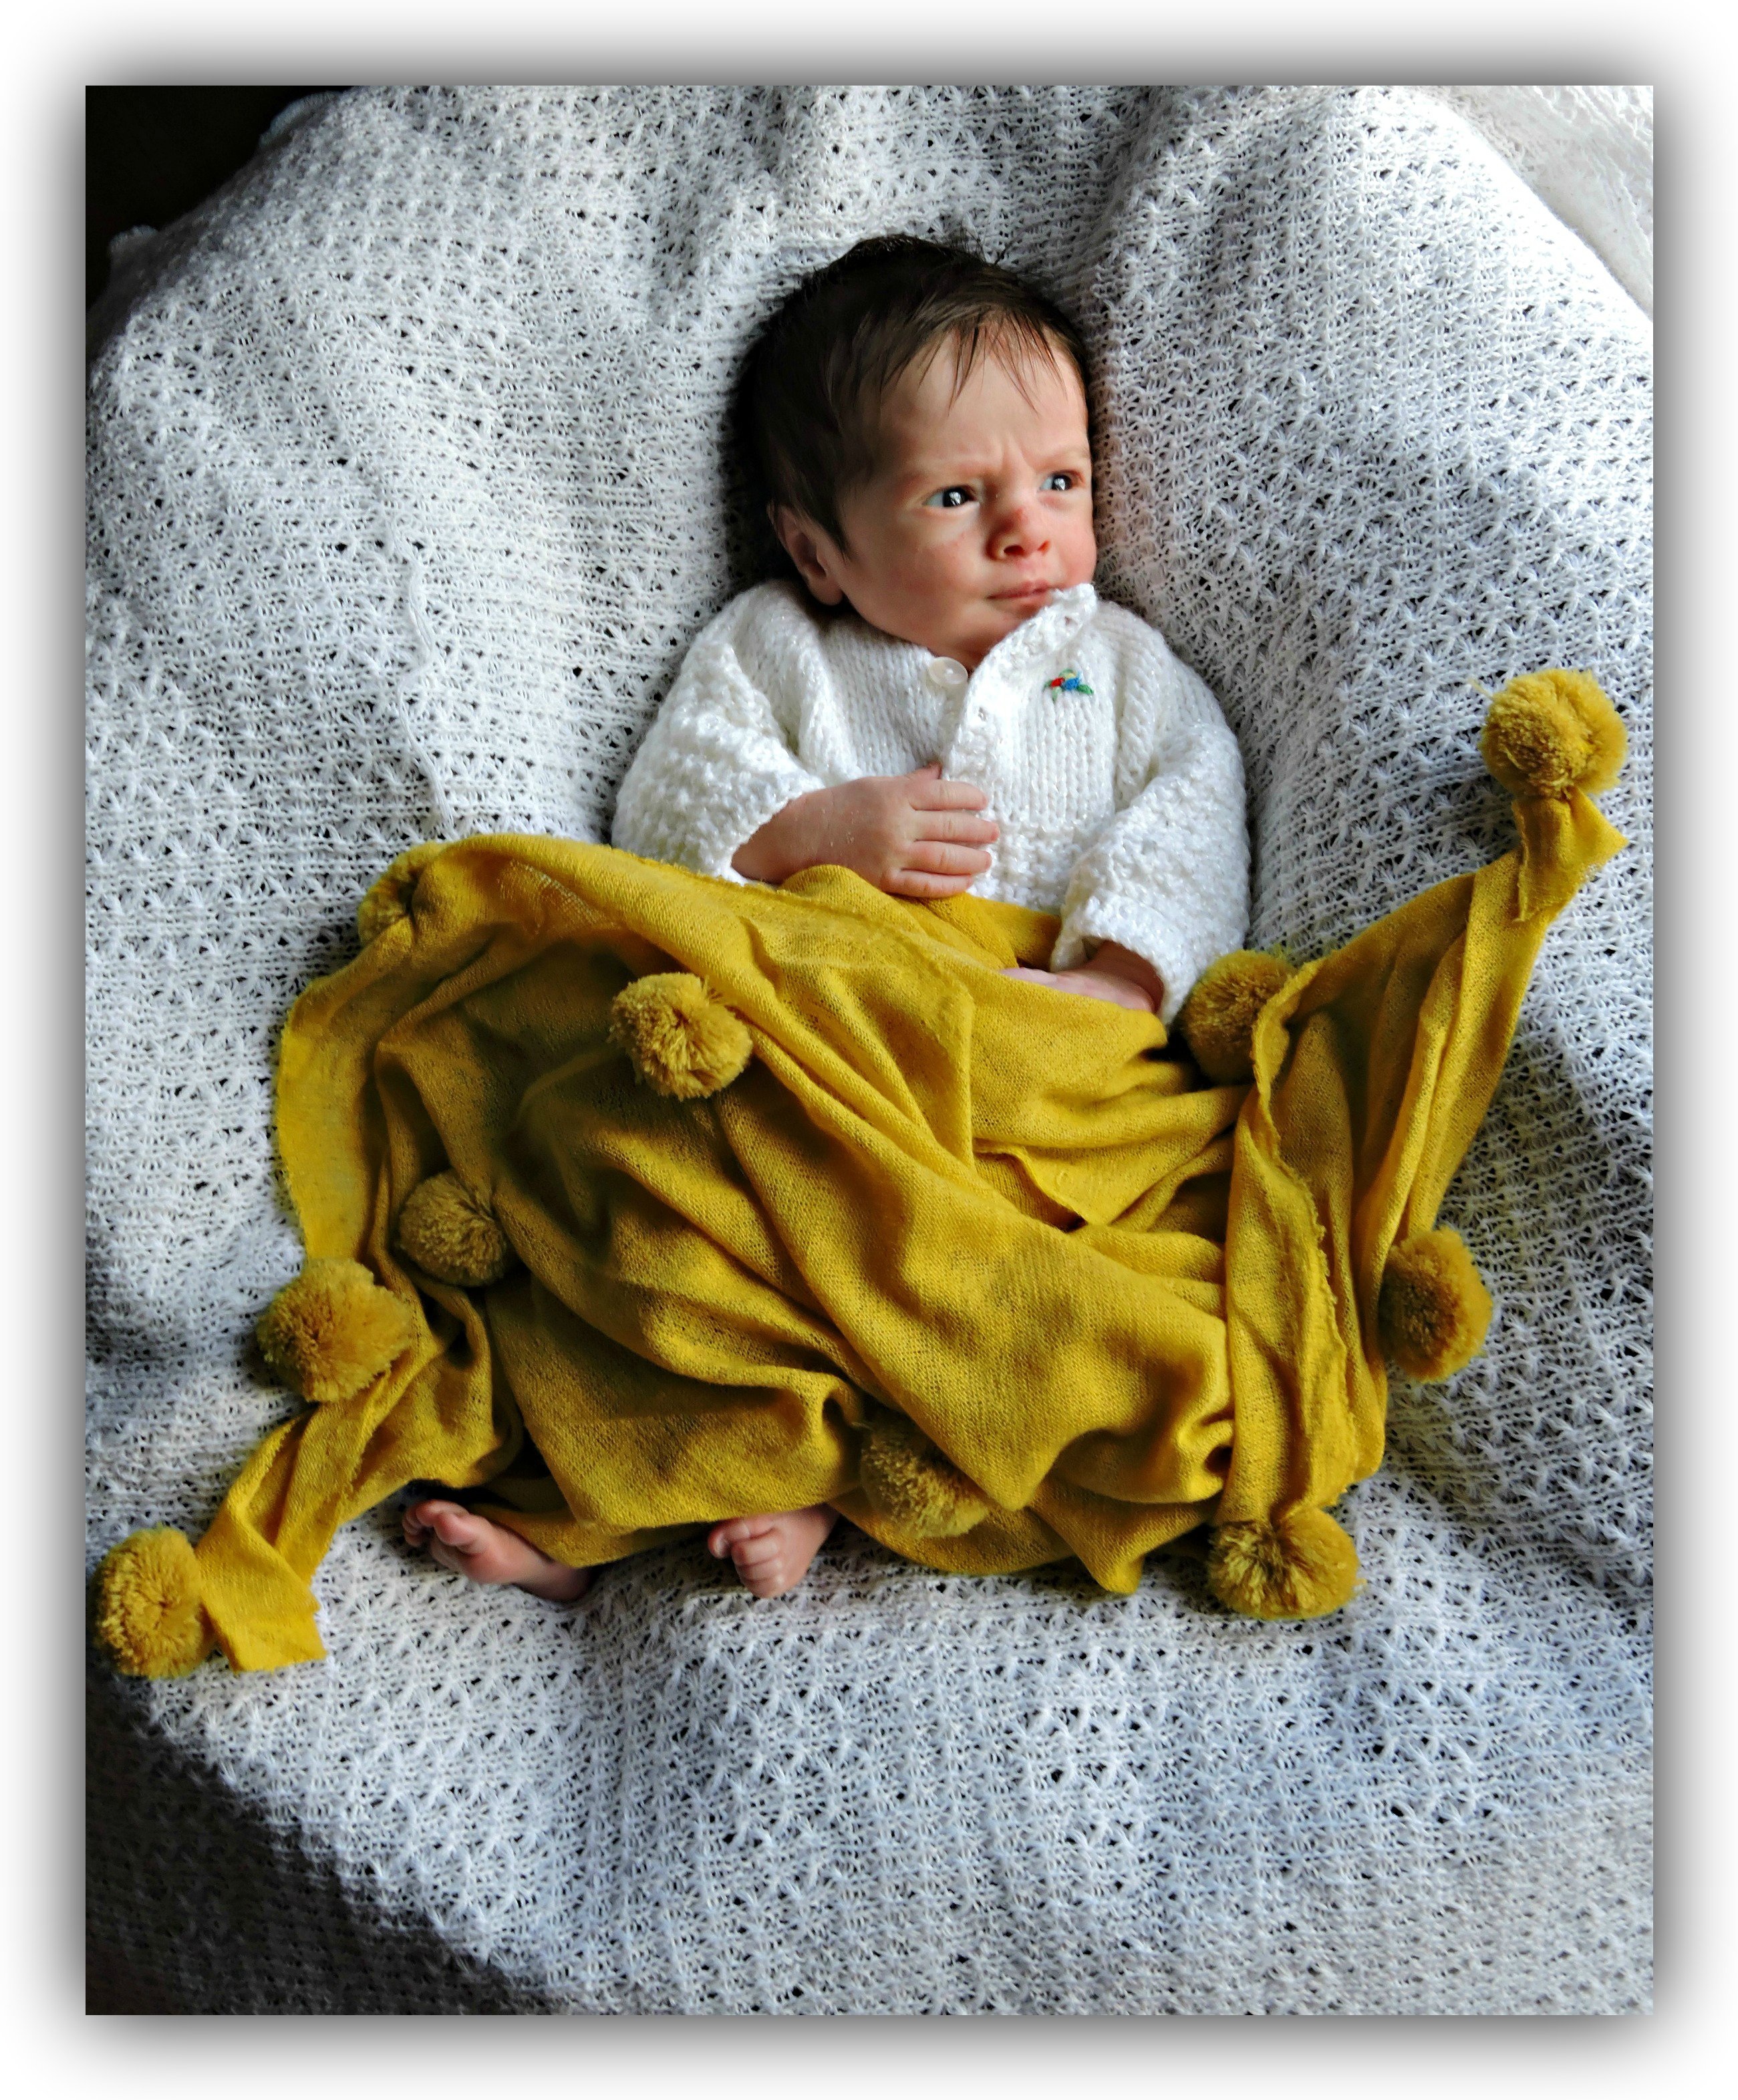
cute, pattern, portrait, yellow, baby, product, infant, newborn, little, baby on board